List of awards and nominations received by Bette Midler

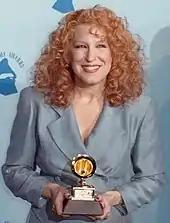
Midler on February 21, 1990, after winning at the 32nd Grammy Awards for Record of the Year for "Wind Beneath My Wings"

American singer, songwriter, actress, author, and comedian Bette Midler has received many awards and nominations for her work on screen, on stage, and in the studio.